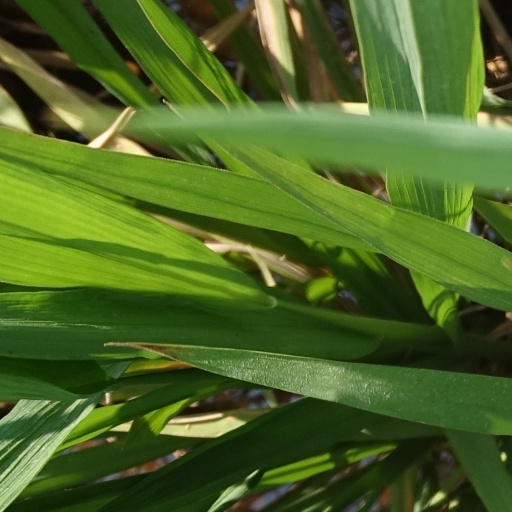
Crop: rice